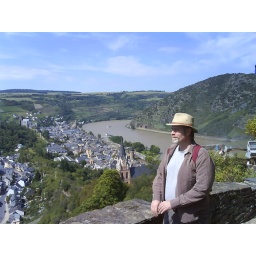
This is the view from the castle on the hill you can see from the photos of me sitting on the porch in the tower.